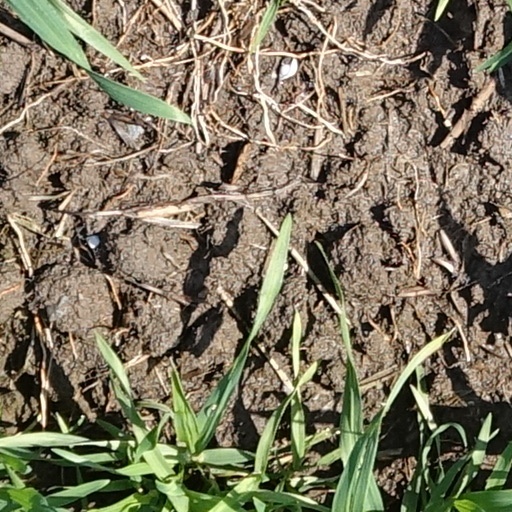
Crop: wheat